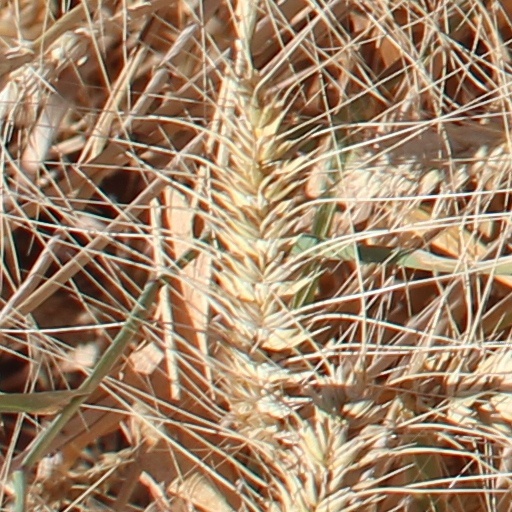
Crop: wheat